Chamb

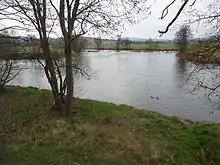
Mouth of the Chamb into the Regen close to Cham

The Chamb originates in the territory of Chodská Lhota in the Cham-Furth Depression at an elevation of and flows to Cham, where it merges with the Regen River at an elevation of . It is long, of which is in Germany, is in the Czech Republic and forms the Czech-German border. Its drainage basin has an area of , of which is in Germany and is in the Czech Republic.